Ramat Gan bus bombing

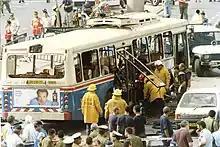
The attack aftermath

The Ramat Gan bus bombing was a Hamas suicide attack on a crowded No. 20 commuter bus in Ramat Gan, Israel on July 24, 1995, near the Israel Diamond Exchange. Six Israelis were killed and 33 were wounded. The bomb contained 15 kilograms (33 lb) of TNT packed with nails into a metal pipe.